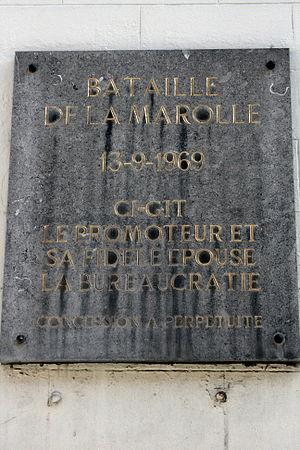
Rue de Montserrat, Bruxelles, Belgique. Plaque commémorative de la Bataille des Marolles
La bataille de la Marolle se déroule durant l’été 1969, à Bruxelles. Elle oppose les habitants du quartier de la Marolle au Ministère Public qui les menace d’expropriation en vue d’un projet d’extension du Palais de Justice qui s’inscrit dans le cadre de la Bruxellisation.
Bruxellisation est un terme utilisé par les urbanistes pour désigner les bouleversements urbanistiques d'une ville livrée aux promoteurs au détriment du cadre de vie de ses habitants, sous couvert d'une « modernisation » nécessaire. Ce phénomène doit son nom à la ville de Bruxelles où il fut particulièrement sensible dans les années 1960 et 1970, alors que la ville était livrée aux rêves de cité du futur de promoteurs incontrôlés.